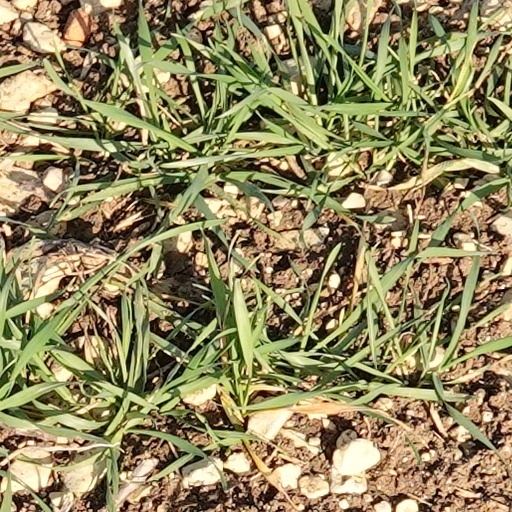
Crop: wheat